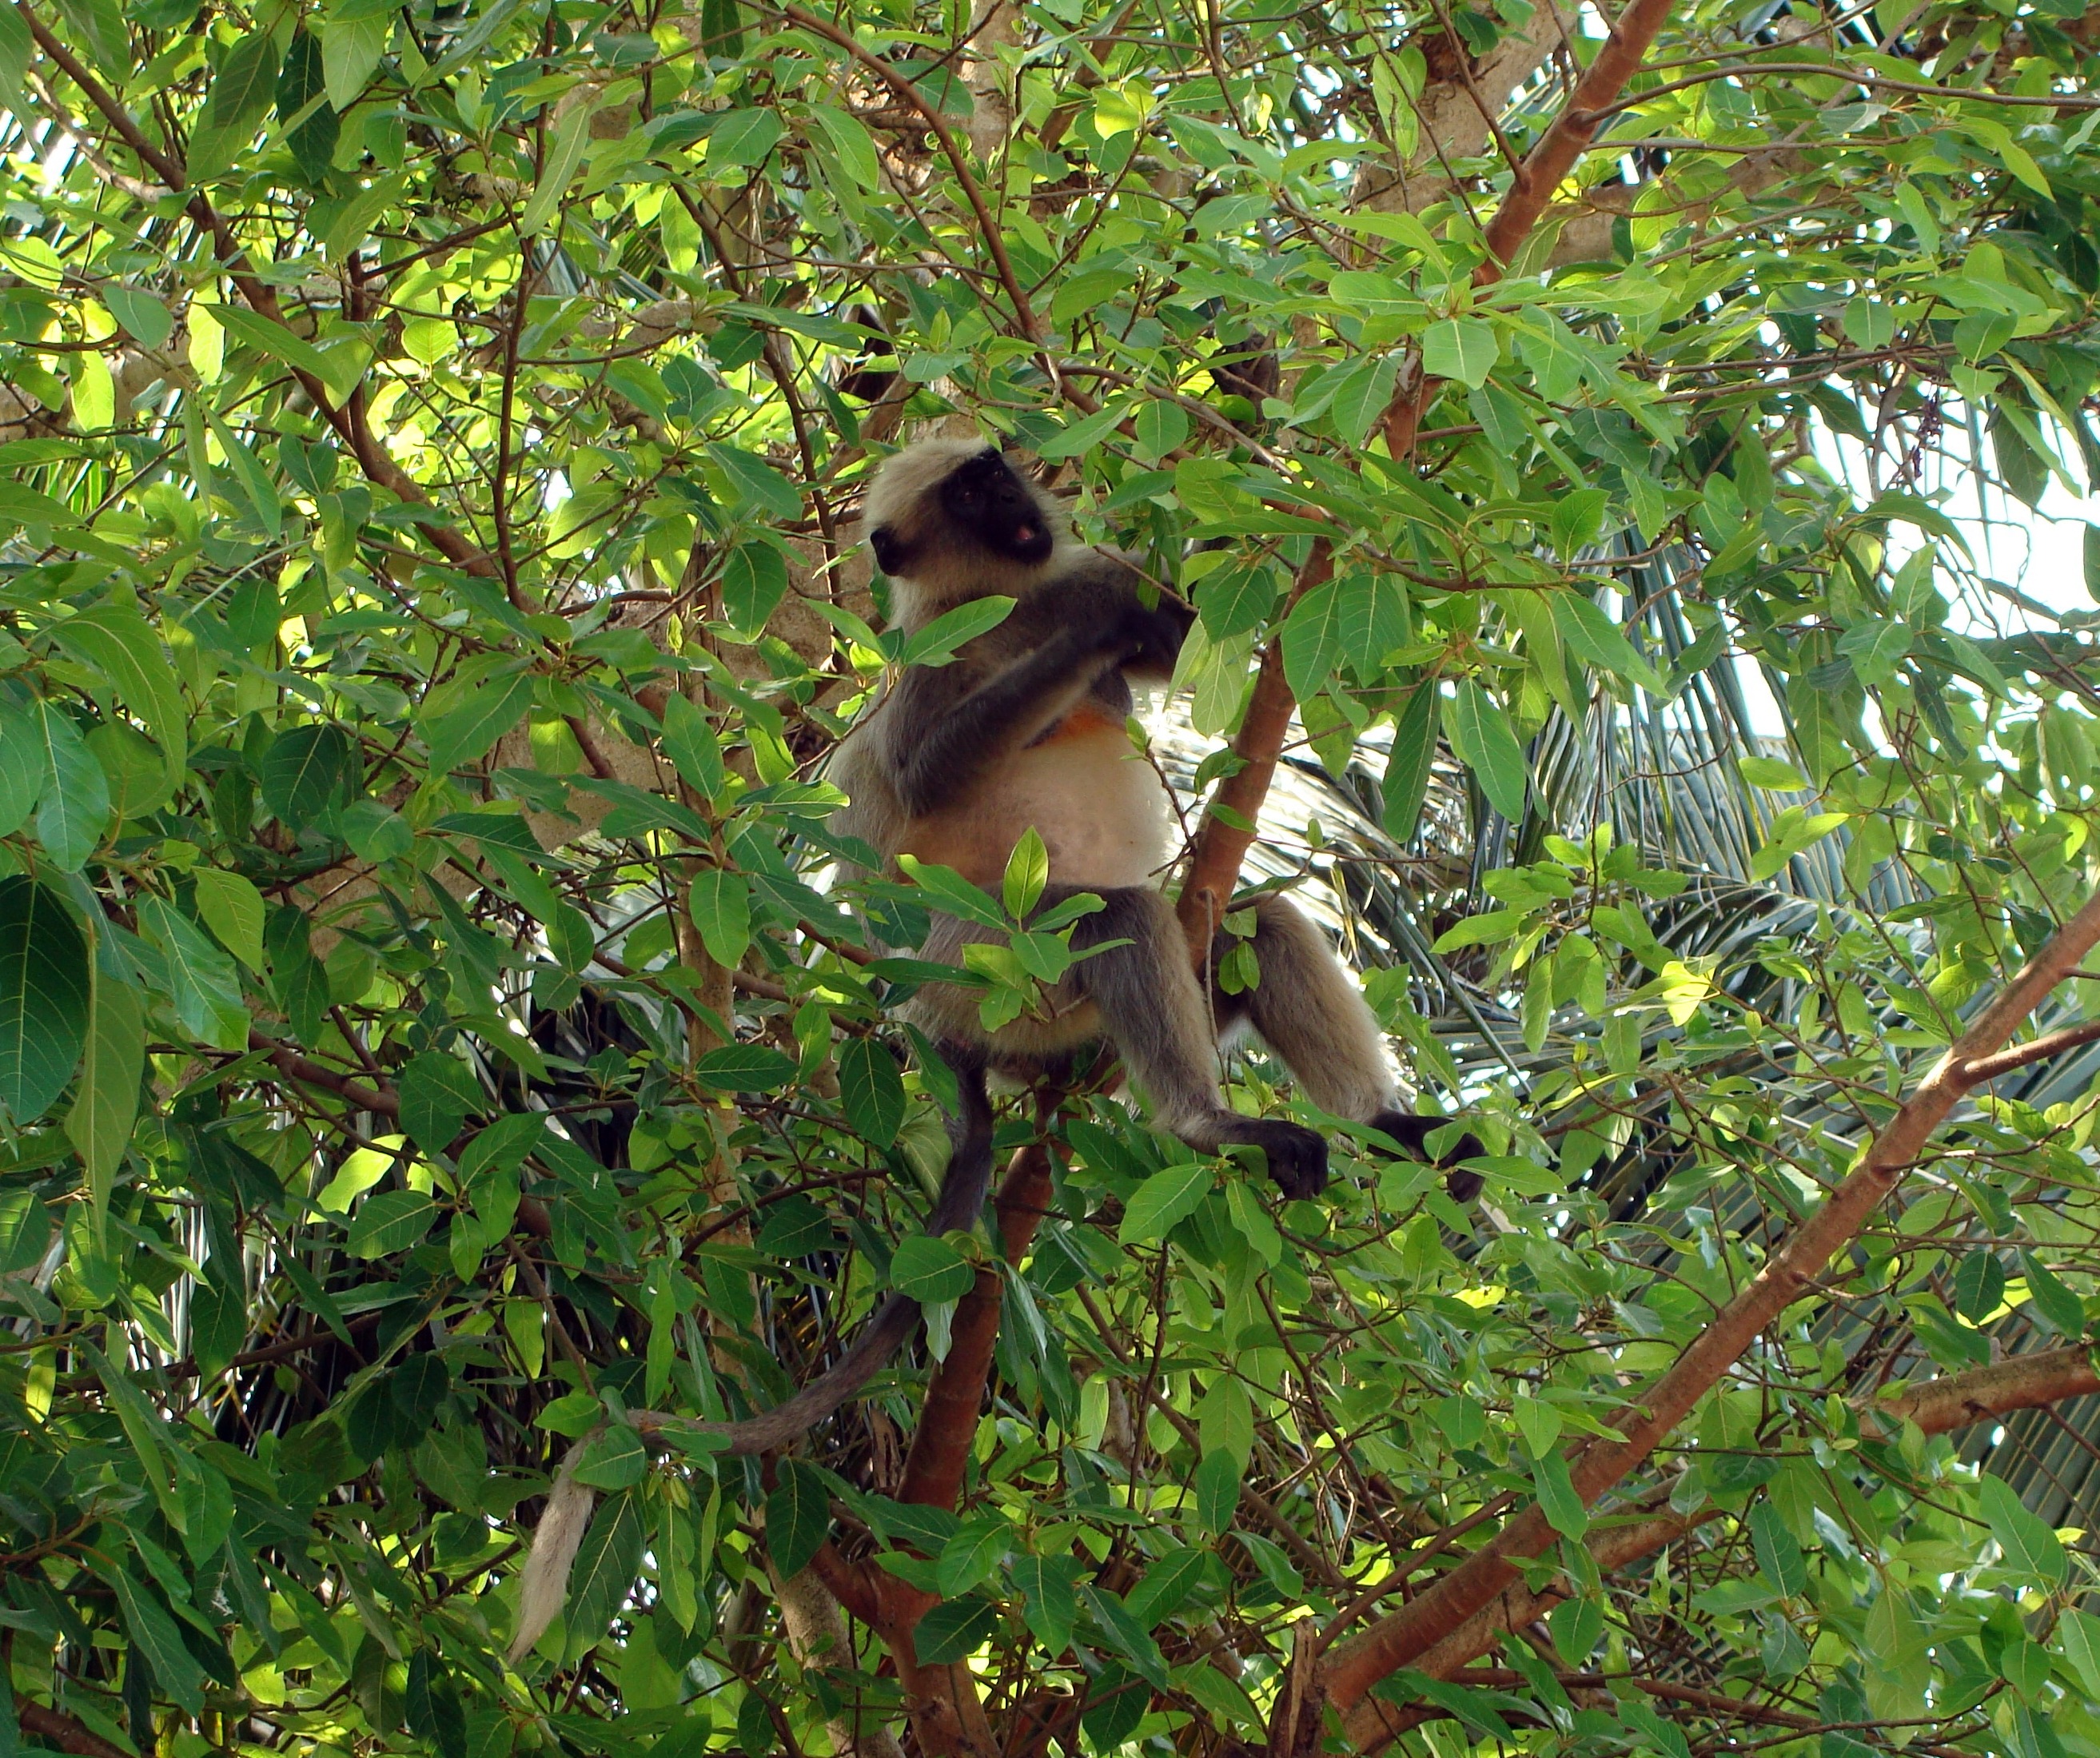
tree, forest, branch, flower, wildlife, wild, jungle, sitting, mammal, monkey, dharwad, fauna, primate, hanuman, leaves, biceps, rainforest, india, habitat, indian, species, foraging, fig tree, langur, semnopithecus, perching bird, old world